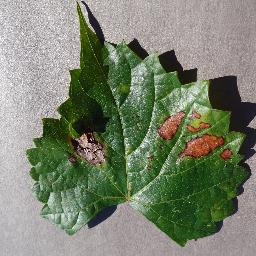
Label: Grape___Esca_(Black_Measles)